Green ormer

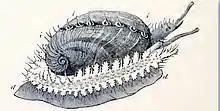
Drawing of a live specimen of "Haliotis tuberculata"; right side view: d, foot; i, tentacular process of the mantle, passing through the shell-foramina

According to the World Register of Marine Species (WoRMS) the following subspecies are recognized: